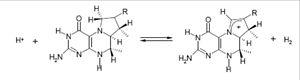
Les hydrogénases sont des enzymes qui catalysent de façon réversible la conversion des ions H⁺ en dihydrogène selon la réaction :